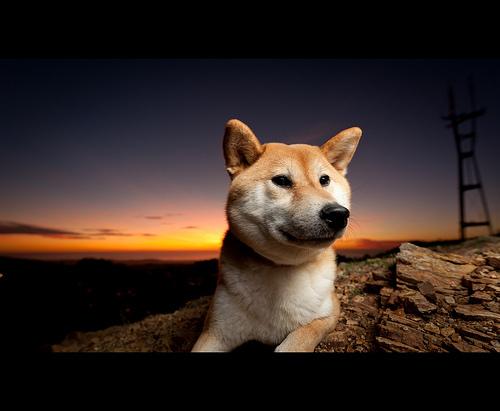
Breed: shiba inu